Walter Tirel

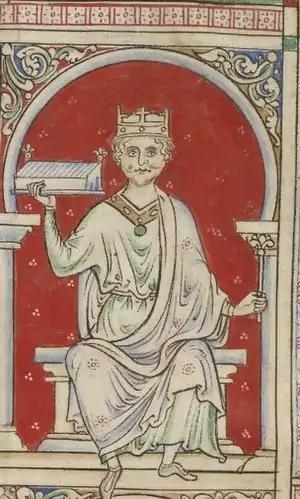
William II

Orderic Vitalis's account, written circa 1135, tells a similar tale. He states that Tirel "got up, mounted his horse and sped into the wood. Count Henry ([William Rufus's] brother) and William de Breteuil and other great men were there; they went into the woodland, and the huntsman were scattered in their various positions. The king and [Tirel] established themselves with a few companions in the wood, and waited eagerly for the prey, with weapons ready. Suddenly a beast ran between them; the king jumped back from his place, and Walter let an arrow fly. The arrow shaved the hair on the animal's back, sped on and wounded the king standing beyond. He soon fell to the ground, and died—"proh dolor!"—instantly."